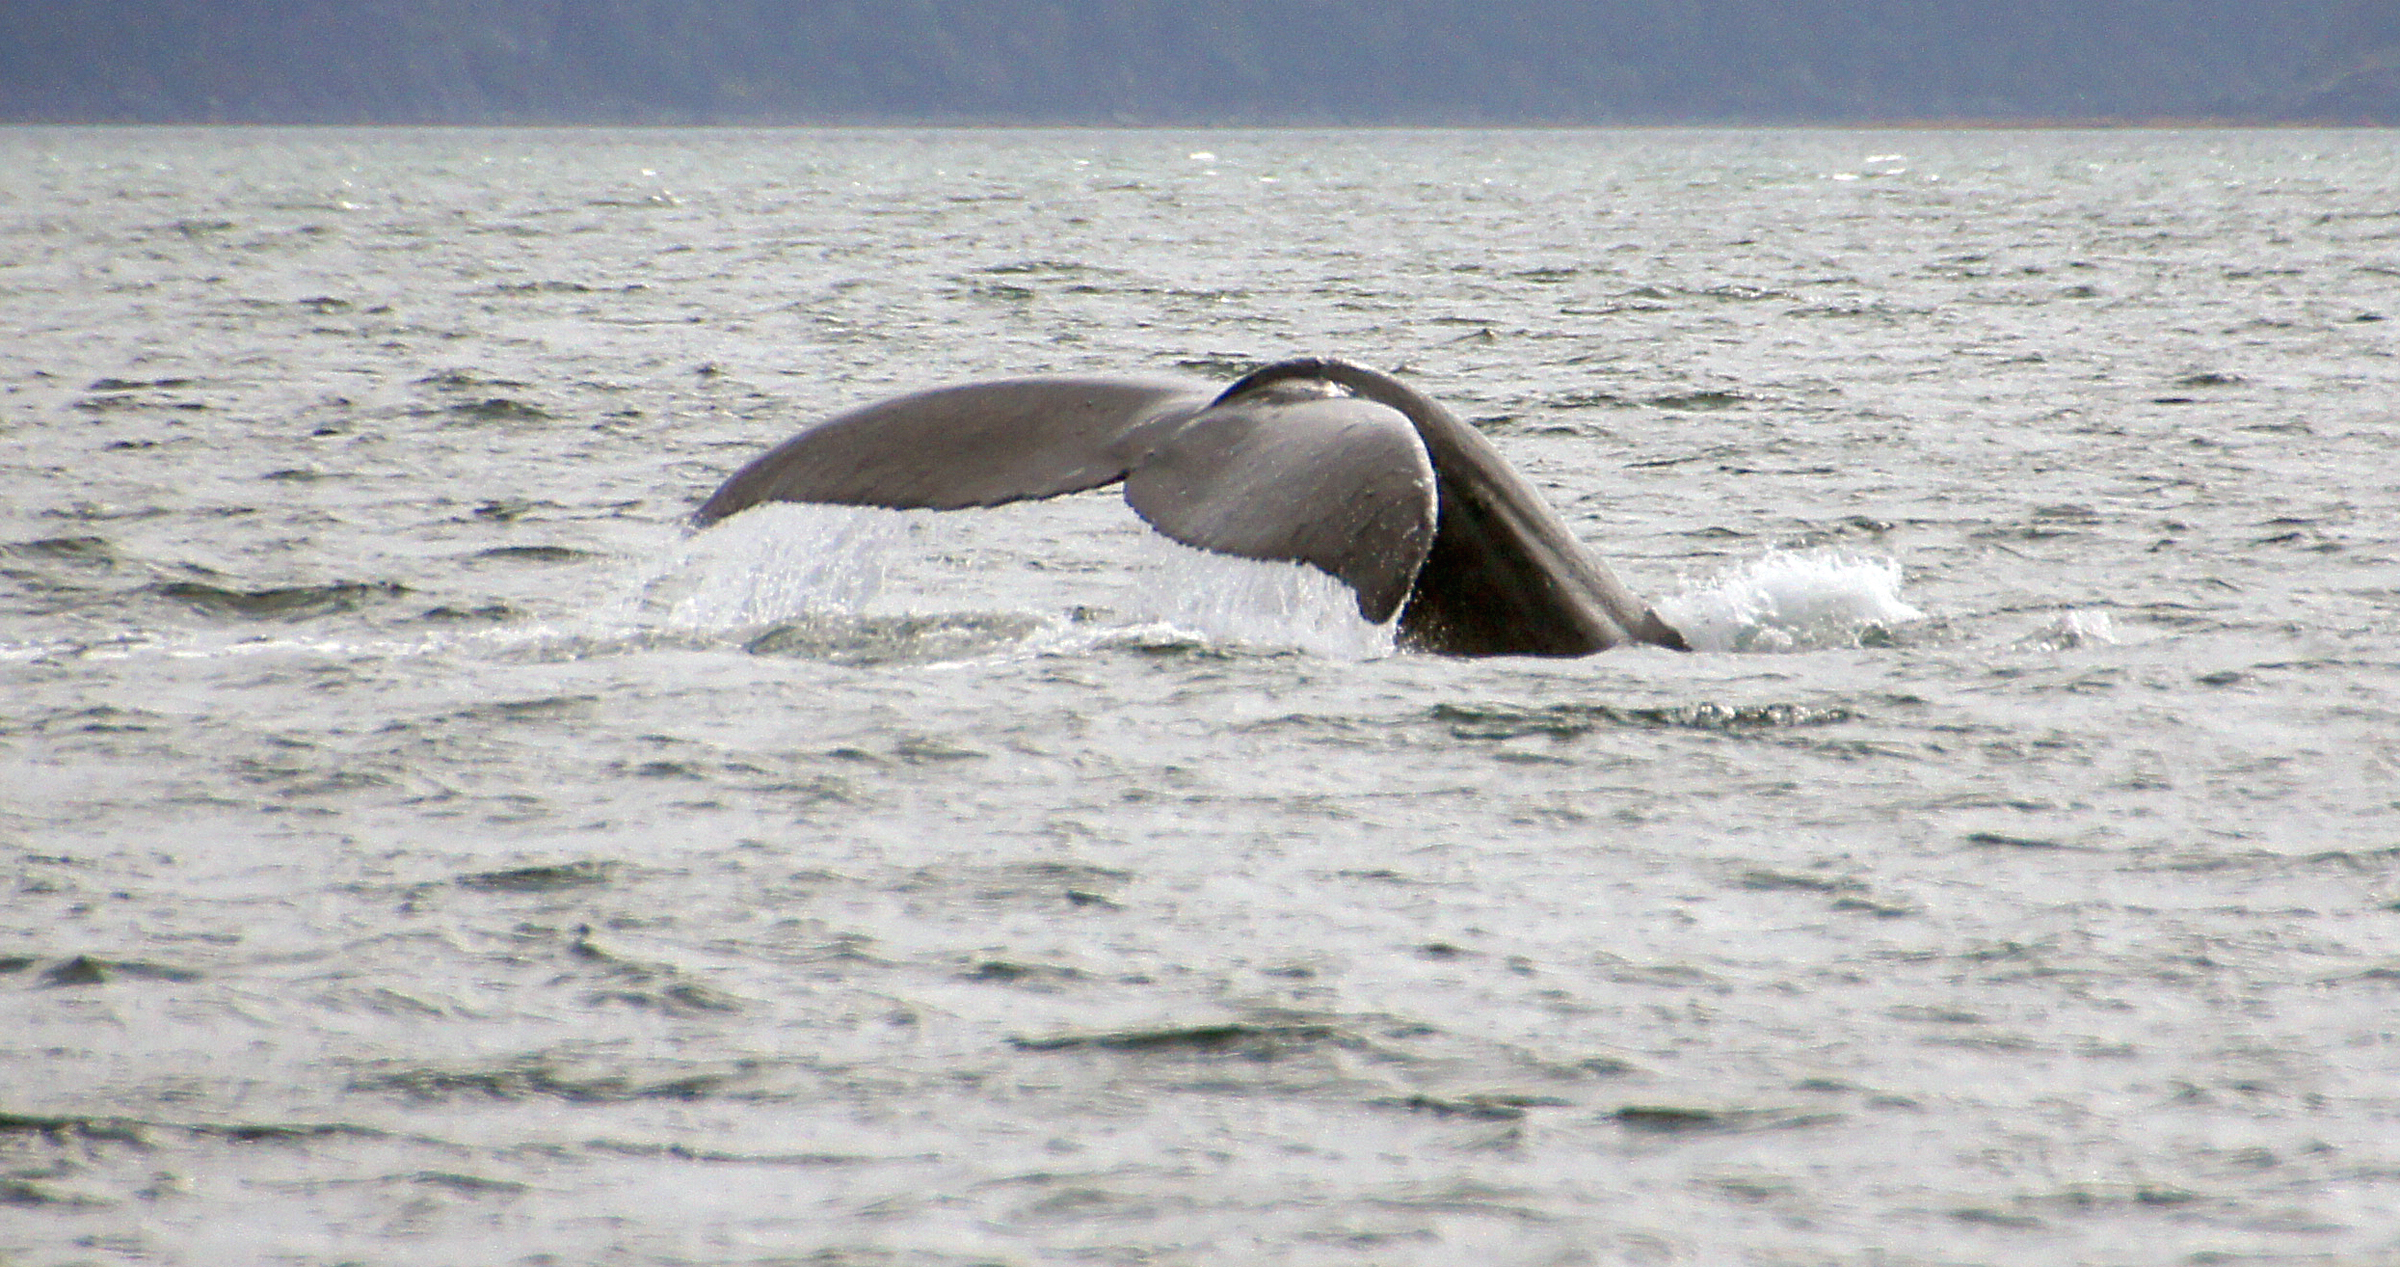
sea, ocean, old, fishing, mammal, cruise, boats, vertebrate, fishingboats, alaska, sonyalpha, alaskancruise, juneau, whales, marine mammal, whales dolphins and porpoises